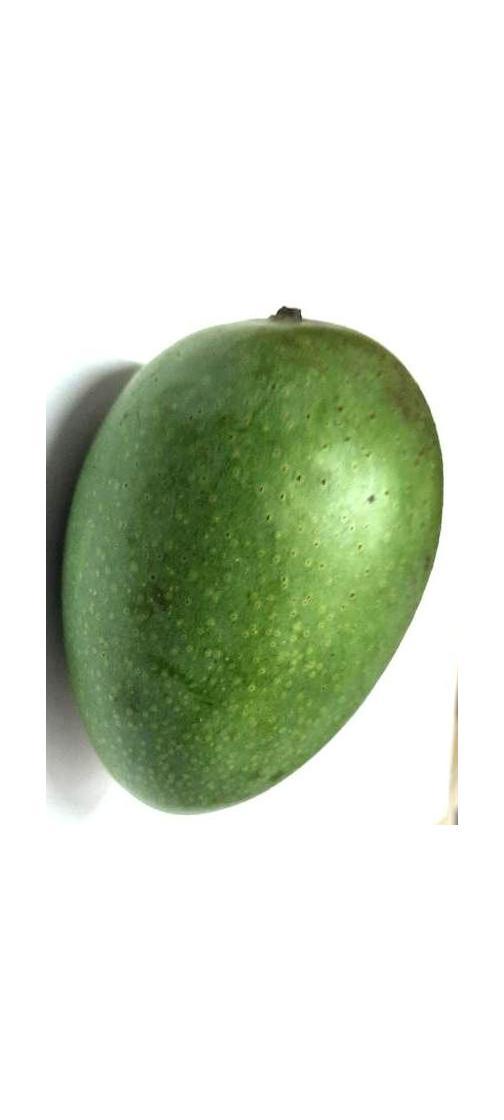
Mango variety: Ashshina Zhinuk